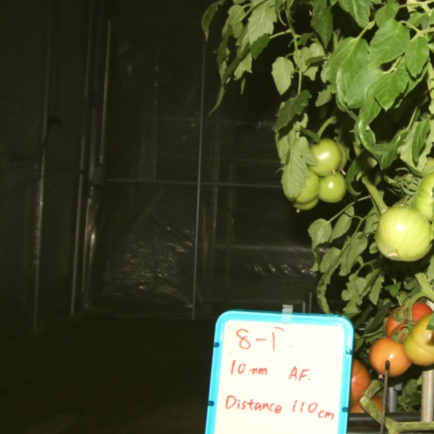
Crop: tomato